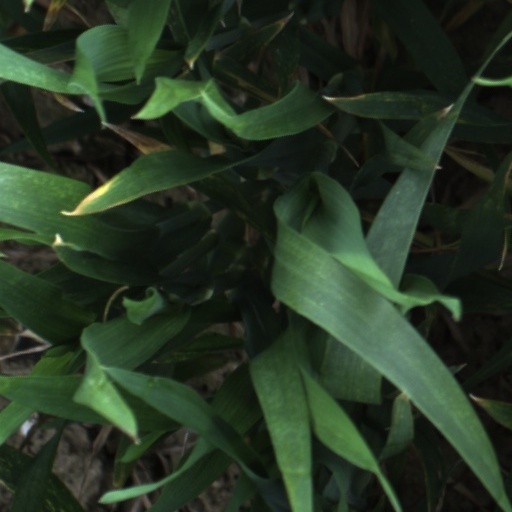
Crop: wheat